Royal Command Performance

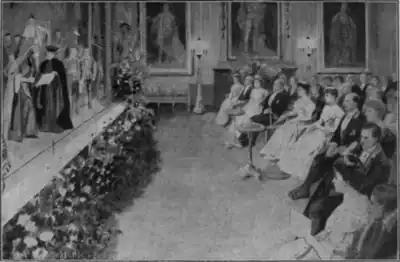
Command Performance, 1905 at Windsor Castle: "The Merchant of Venice", performed by Arthur Bourchier's company

A Royal Command Performance is any performance by actors or musicians that occurs at the direction or request of a reigning monarch of the United Kingdom.